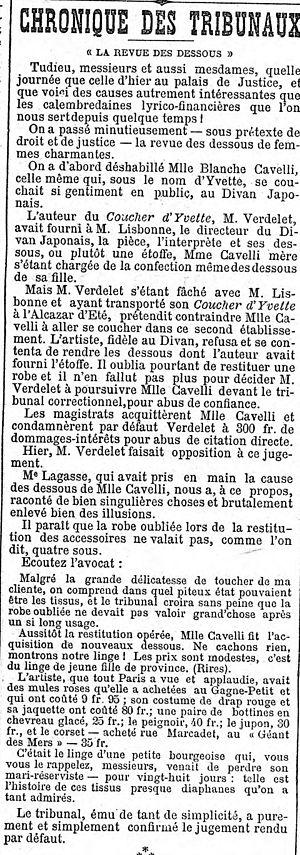
Blanche Cavelli dans le procès Verdellet, revue Le Gaulois du 1/2/1896
Blanche Cavelli, de son vrai nom Eugénie Zélia Chevallier, née à Saint-Denis le 7 août 1875 et morte à Paris le 29 septembre 1951, est une artiste lyrique et comédienne française.